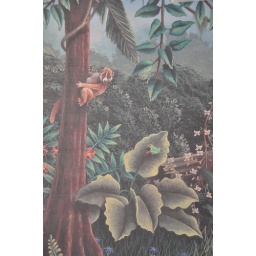
I saw this animal on the road in the canyon